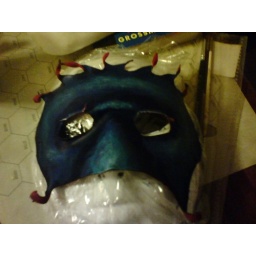
Last highlights. Touches of white around the forehead, nose, bridge and cheeks.